Barnaby Edwards

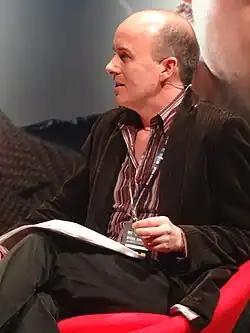
Edwards on stage in Cardiff, March 2012

Barnaby Edwards (born 20 August 1969) is a British actor, writer, director and artist. He is known as a performer for the British science-fiction television series "Doctor Who", in the role of a Dalek operator. He has also written, directed, produced or performed in over 80 Big Finish Doctor Who audio stories. Alongside frequent radio and voice over work, Edwards has narrated over 40 unabridged audiobooks for Audible.com and others.